Sur Roche railway station

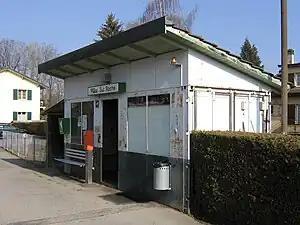
The station in 2011

Sur Roche railway station is a railway station in the municipality of Échallens, in the Swiss canton of Vaud. It is located on the Lausanne–Bercher line of the (LEB).